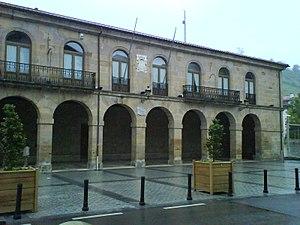
Zegama en basque ou Cegama en espagnol est une commune du Guipuscoa dans la communauté autonome du Pays basque en Espagne.